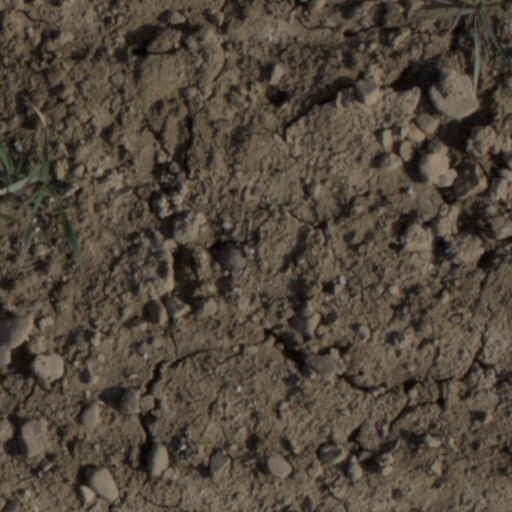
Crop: wheat